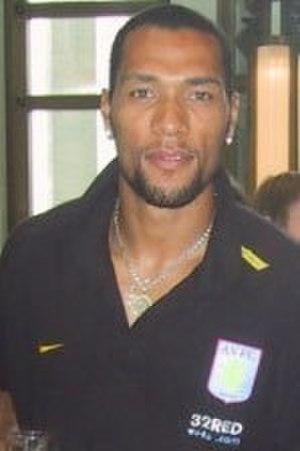
John Carew, né le 5 septembre 1979 à Lørenskog, est un footballeur international norvégien qui évolue au poste d'attaquant.